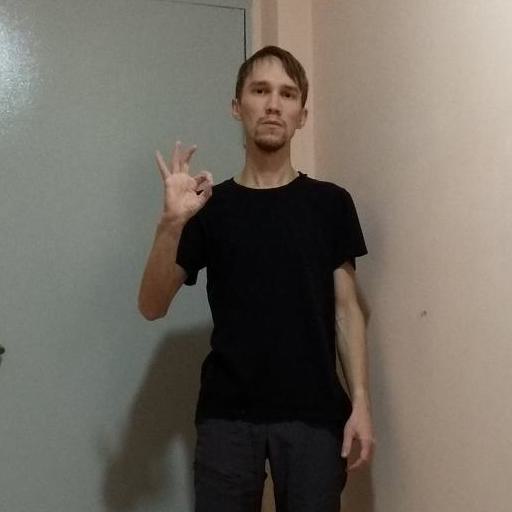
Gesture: ok